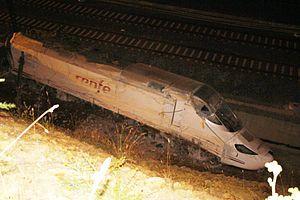
L'accident ferroviaire de Saint-Jacques-de-Compostelle est un déraillement du train Alvia 151 survenu le 24 juillet 2013 à 20 h 41, peu avant la gare de Saint-Jacques-de-Compostelle, en Galice, dans le nord-ouest de l'Espagne. Quelques jours après la catastrophe, le bilan définitif fait état de 79 morts et de l'ordre de 140 blessés.